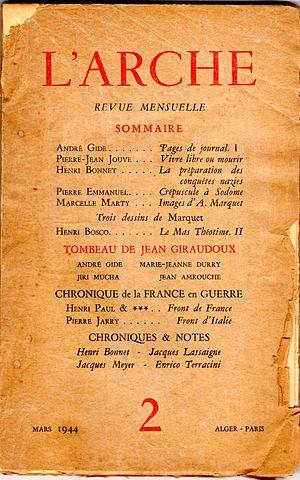
Couverture du numéro deux de la revue L'Arche, publié en mars 1944
L'Arche est une revue littéraire française mensuelle créée à Alger en 1944, dans le climat de la Libération, par le poète et journaliste Jean Amrouche, avec Jacques Lassaigne, sous le patronage d'André Gide.